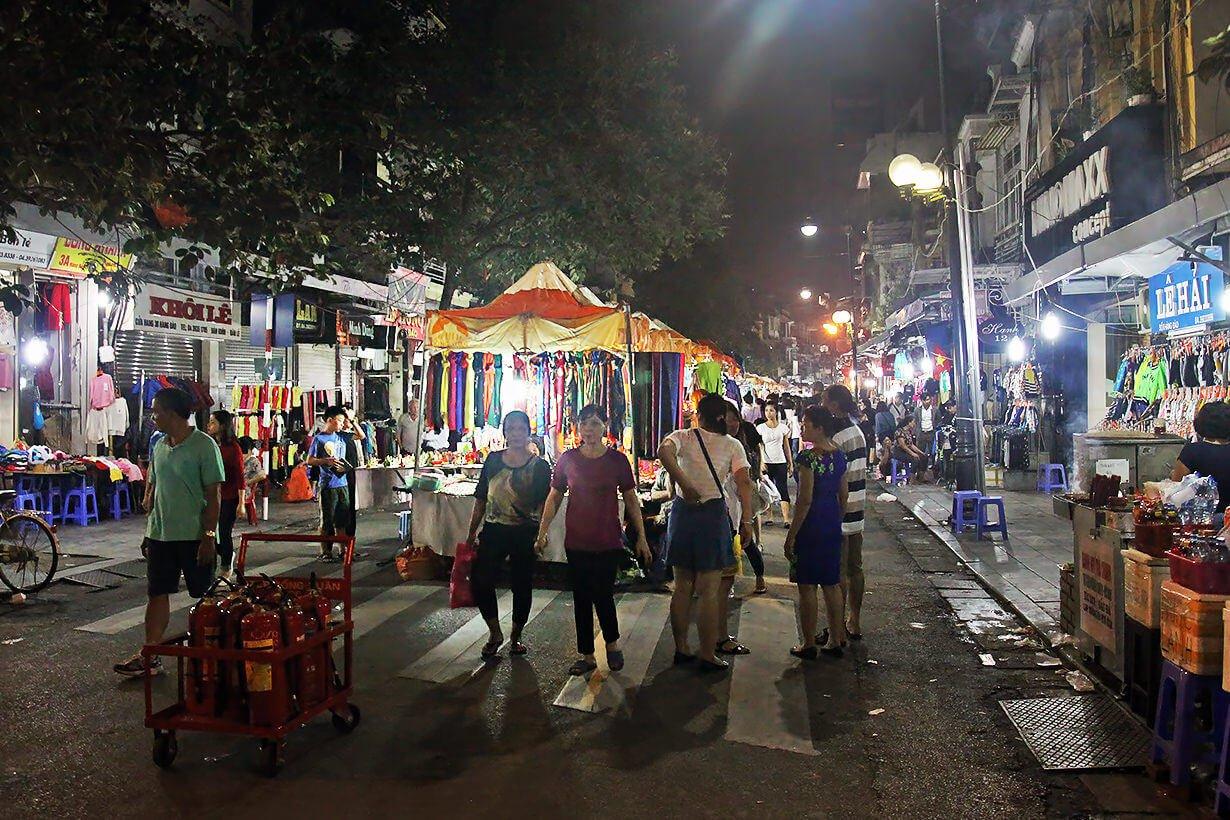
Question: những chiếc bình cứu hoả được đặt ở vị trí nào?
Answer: những chiếc bình cứu hoả được đặt phía trước hai người phụ nữ